Joseph Christoph Kessler

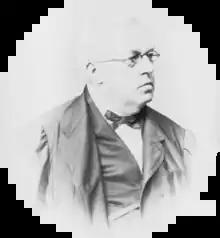
Joseph Christoph Kessler, photograph by Josef Löwy, circa 1872

Joseph Christoph Kessler (26 August 180014 January 1872), also seen as Kötzler, was a German pianist and composer who was active mostly in the Austrian Empire. His études, nocturnes, variations, preludes and bagatelles were praised by such people as Franz Liszt, Sigismond Thalberg, Ignaz Moscheles and Friedrich Kalkbrenner, and he was the dedicatee of the 24 Preludes, Op. 28 by Frédéric Chopin.